Pennsylvania Air National Guard

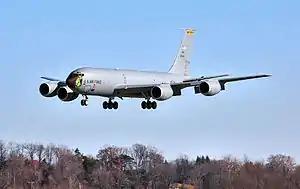
KC-135 Stratotanker from the 171st Air Refueling Wing landing at Pittsburgh International Airport, January 3, 2011.

In 1953, the 111th units at Philadelphia Airport were re-equipped with North American F-51D Mustangs and assumed an air defense mission. At Reading, the 148th Fighter-Interceptor Squadron (FIS) continued its air defense mission with the Mustang until 1956. With the end of the line for the Mustang in USAF service, the United States Air Force, in an effort to upgrade to an all jet fighter force, required Air National Guard Air Defense Command units to upgrade to jet-powered aircraft. The Reading Airport Commission and National Guard authorities found themselves in a conflict over the use of Reading Municipal Airport for tactical jet operations. Unable to resolve these differences, the USAF inactivated the 148th Fighter-Interceptor Squadron on 30 June 1956.